Student Nonviolent Coordinating Committee

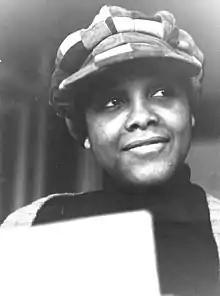
Anne Moody in the 1970s

In May 1966 Forman was replaced by Ruby Doris Smith-Robinson, who was determined "to keep the SNCC together." But Forman recalls male leaders fighting "her attempts as executive secretary to impose a sense of organizational responsibility and self-discipline," and "trying to justify themselves by the fact that their critic was a woman" In October 1967 Smith-Robinson died, aged just 25, "of exhaustion" according to one of her co-workers, "destroyed by the movement."